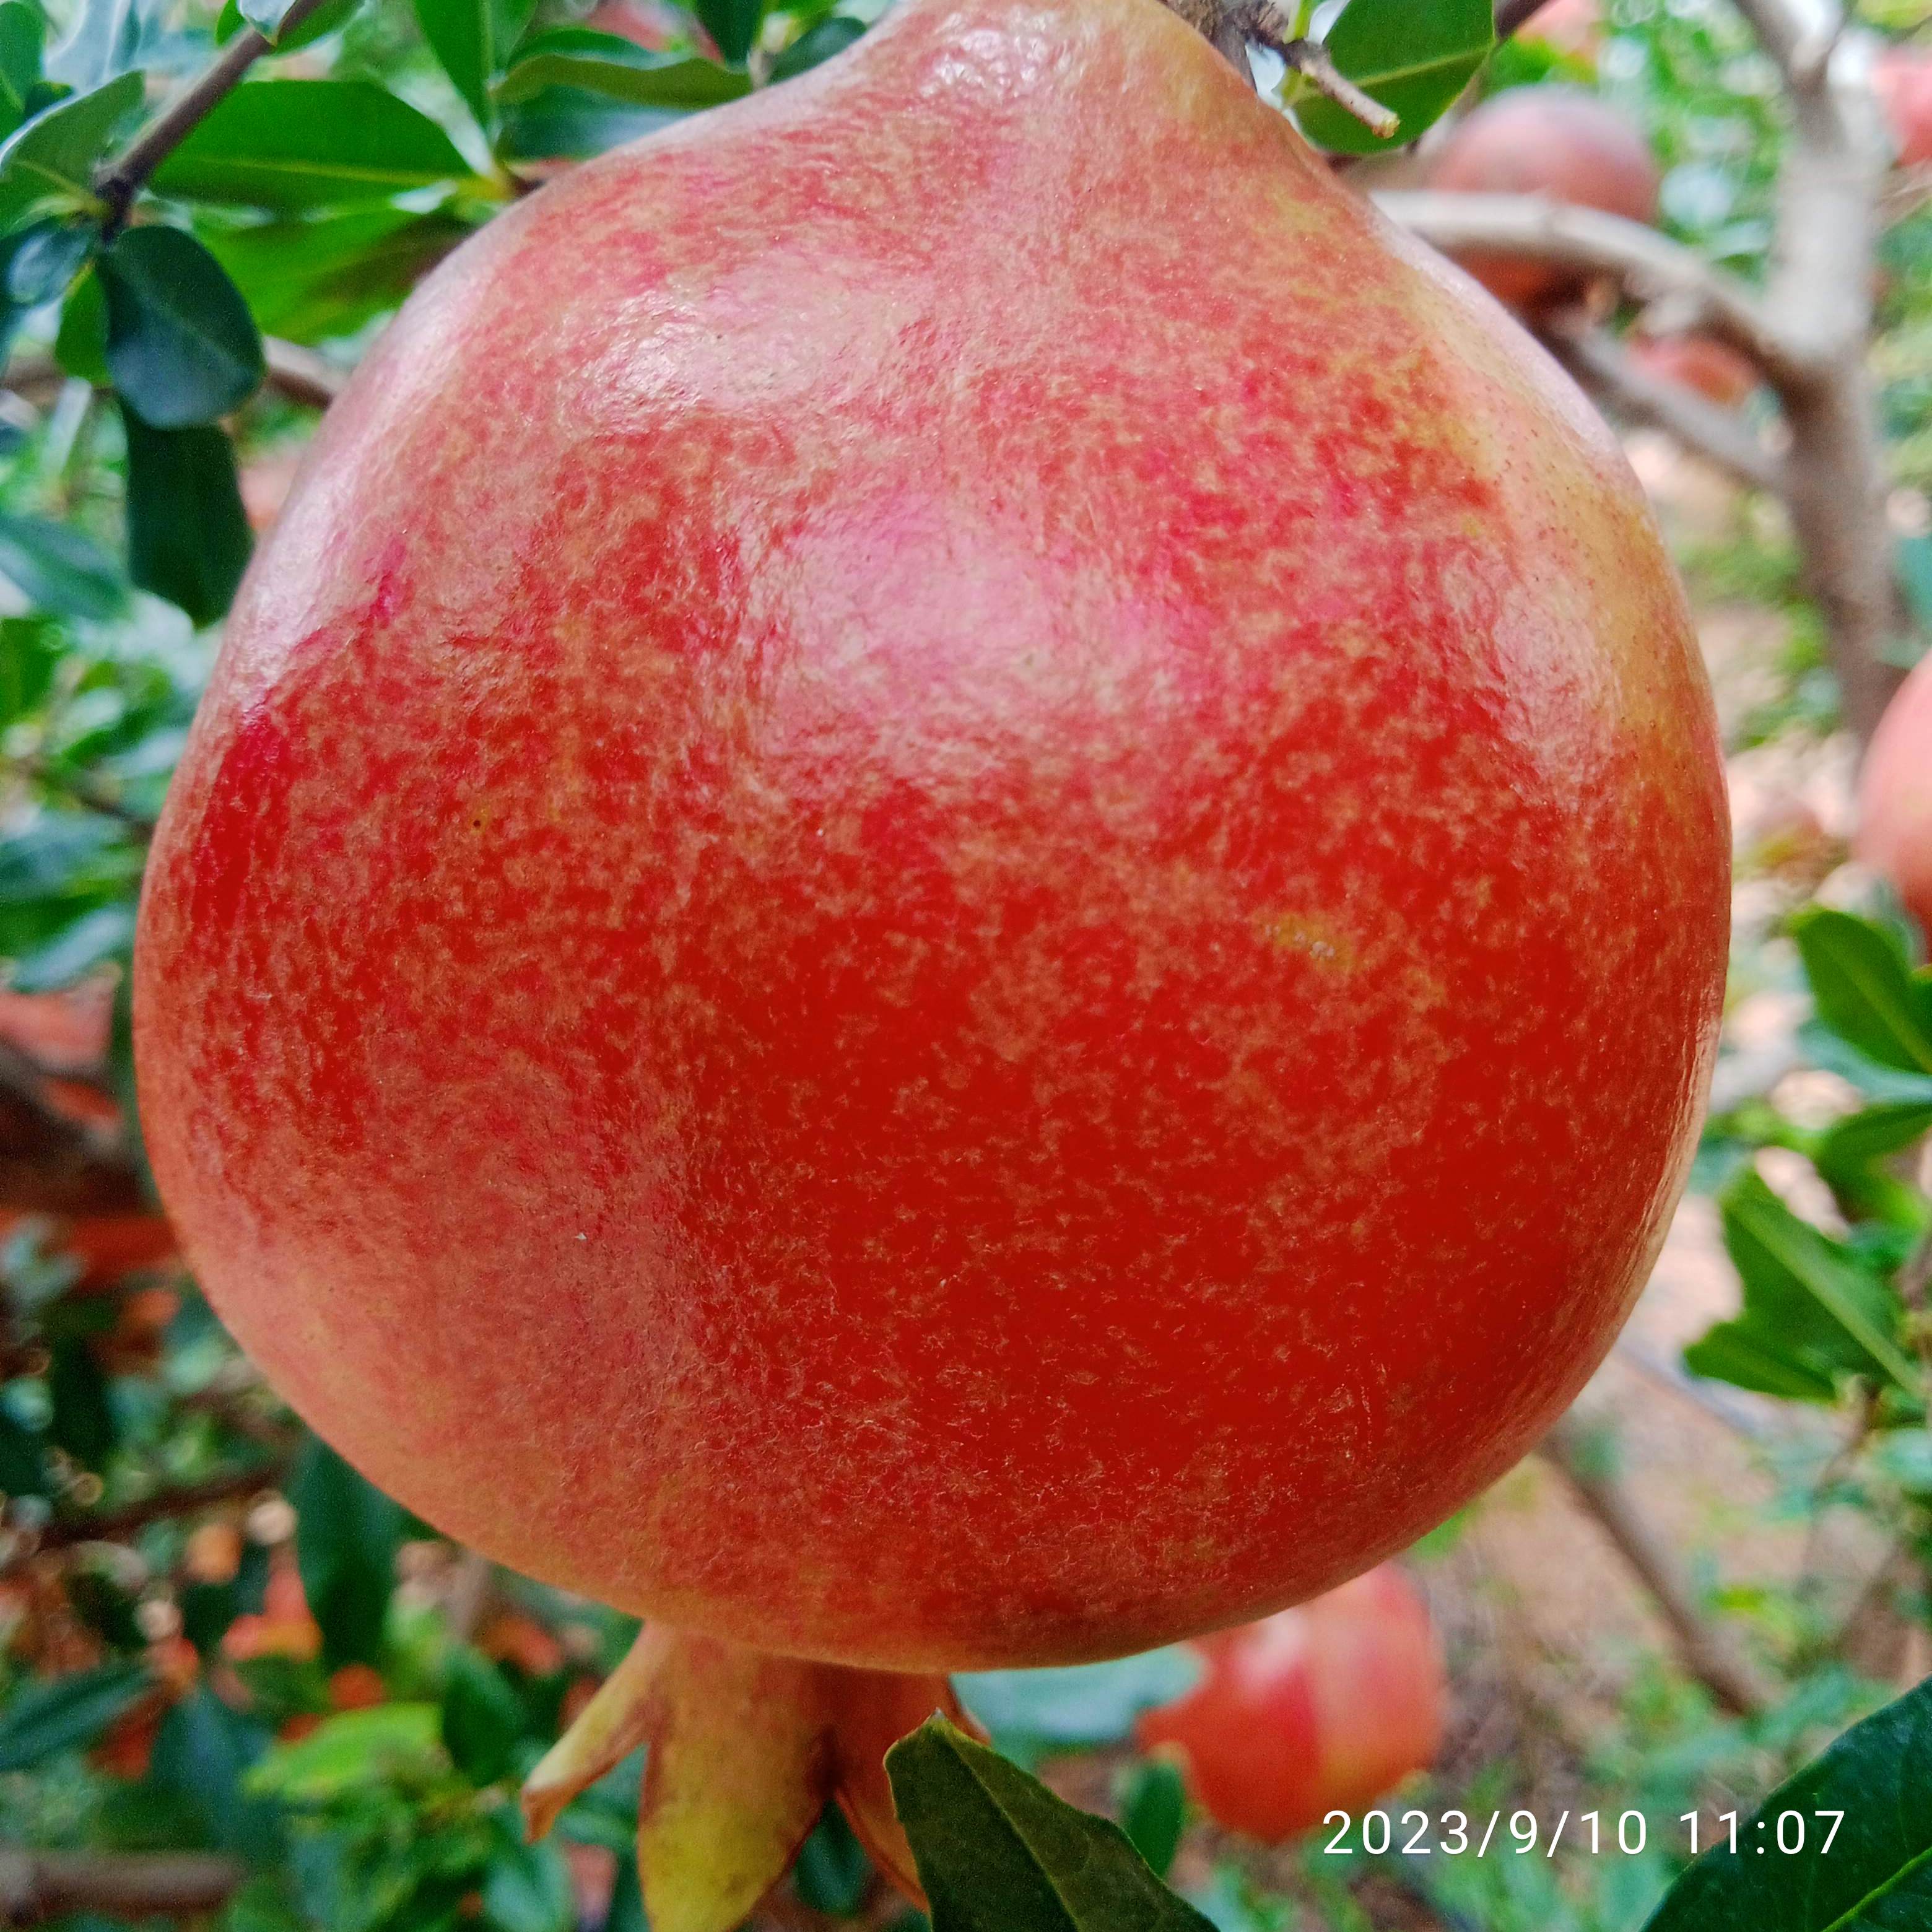
Label: Healthy